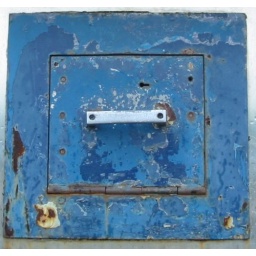
just in the wall outside edgbaston cricket ground